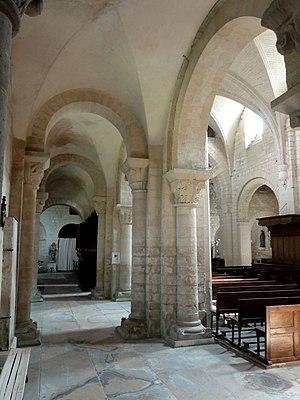
Bas-côté nord, vue vers l'est.
L’abbaye Notre-Dame de Morienval est une ancienne abbaye bénédictine de femmes, fondée sans doute pendant le troisième quart du IXᵉ siècle par Charles le Chauve, dans un vallon proche de Crépy-en-Valois, sur l'actuelle commune de Morienval dans l’Oise.